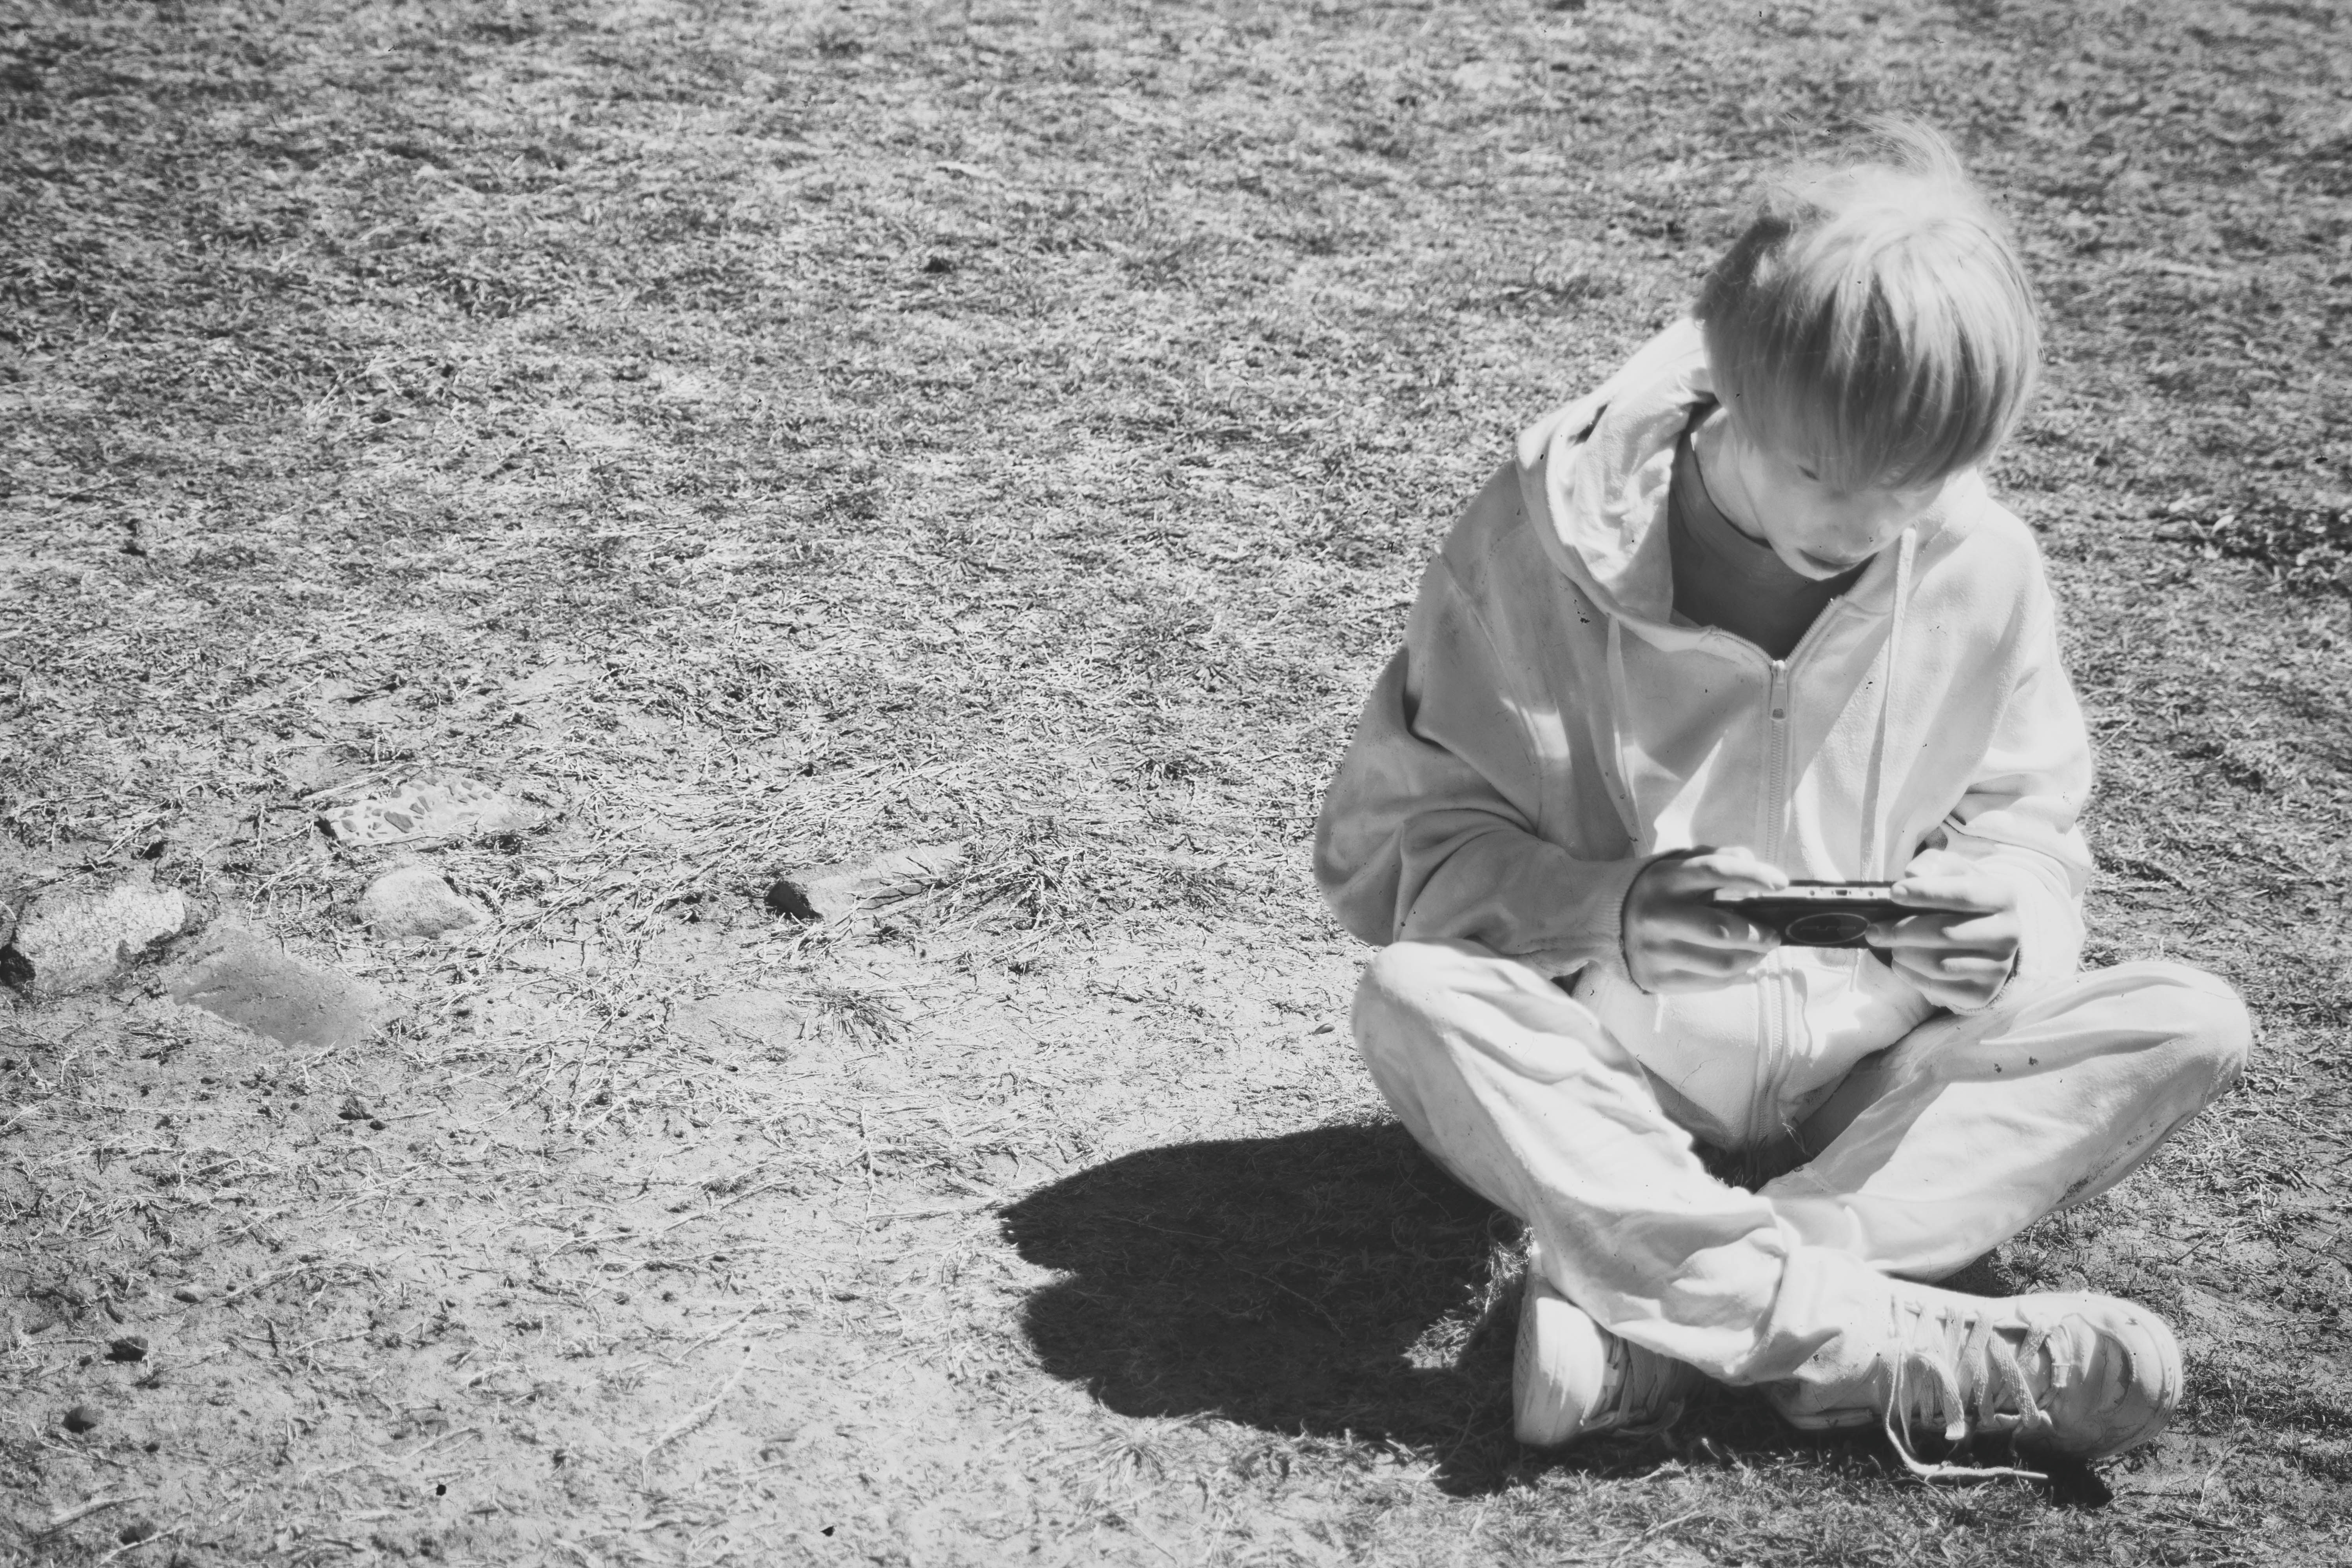
person, black and white, white, photography, spring, sitting, child, monochrome, photograph, bondi, sculpturesbythesea, monochrome photography, human positions